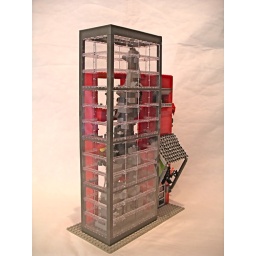
climbing wall in glass tower